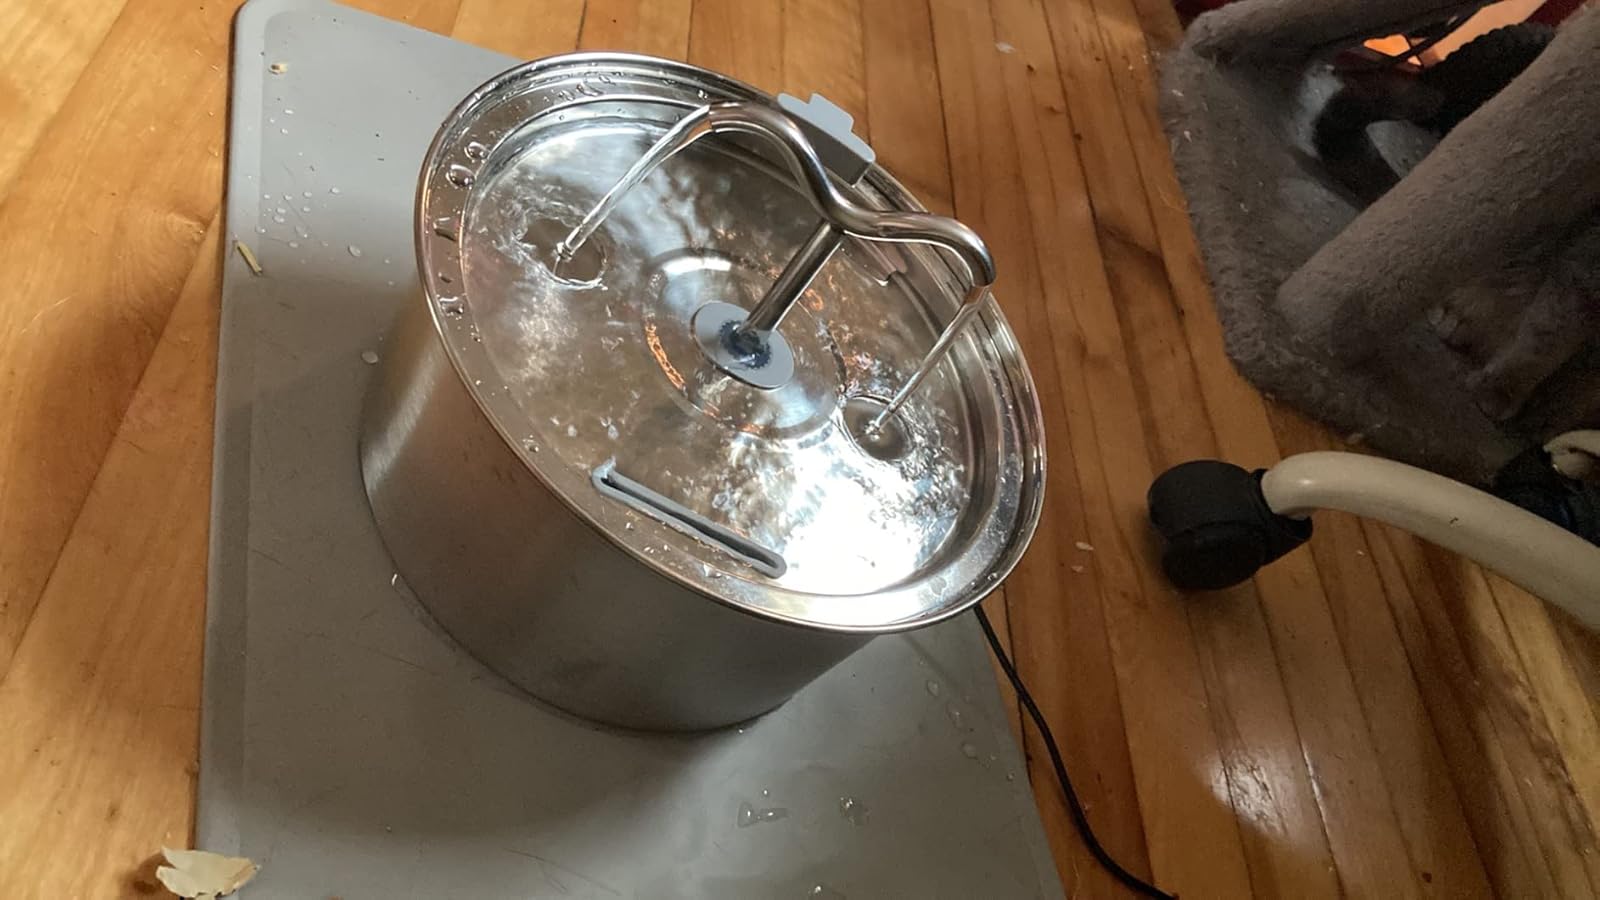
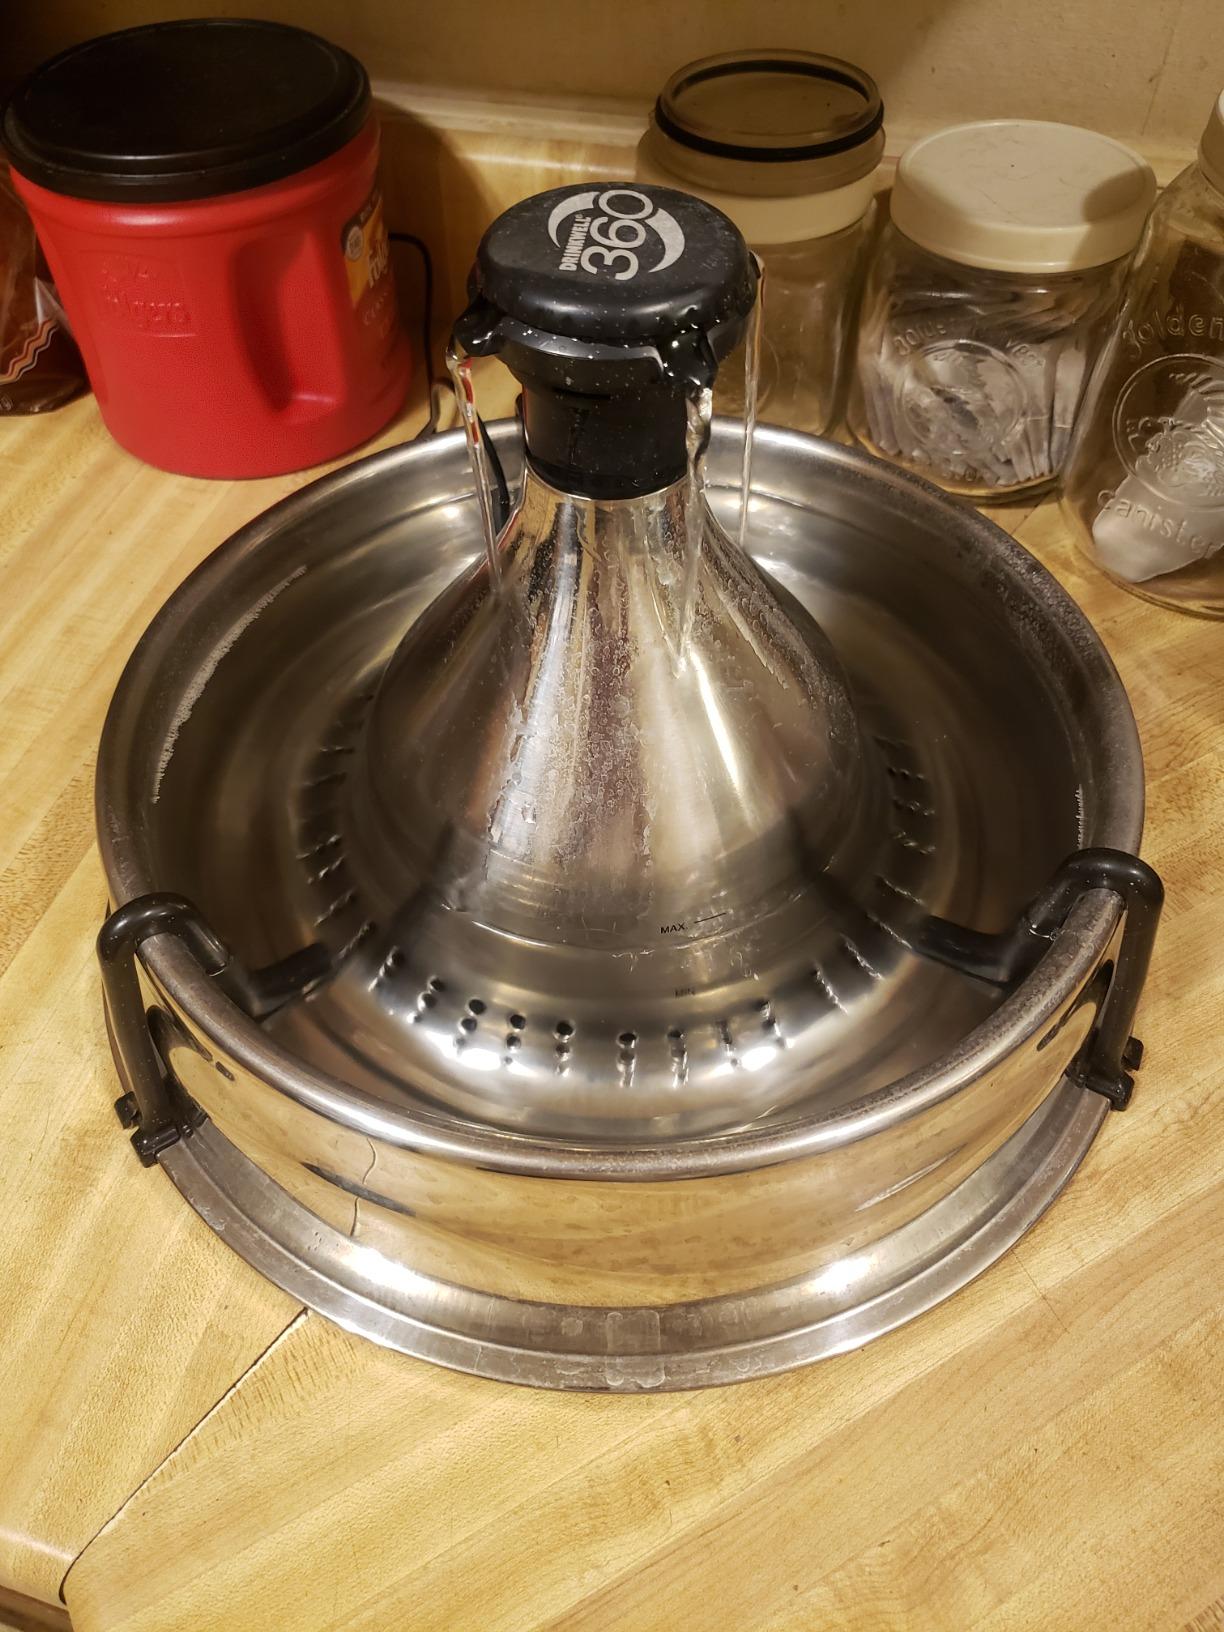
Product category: items_bowl
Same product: no